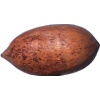
Label: nut_pecan